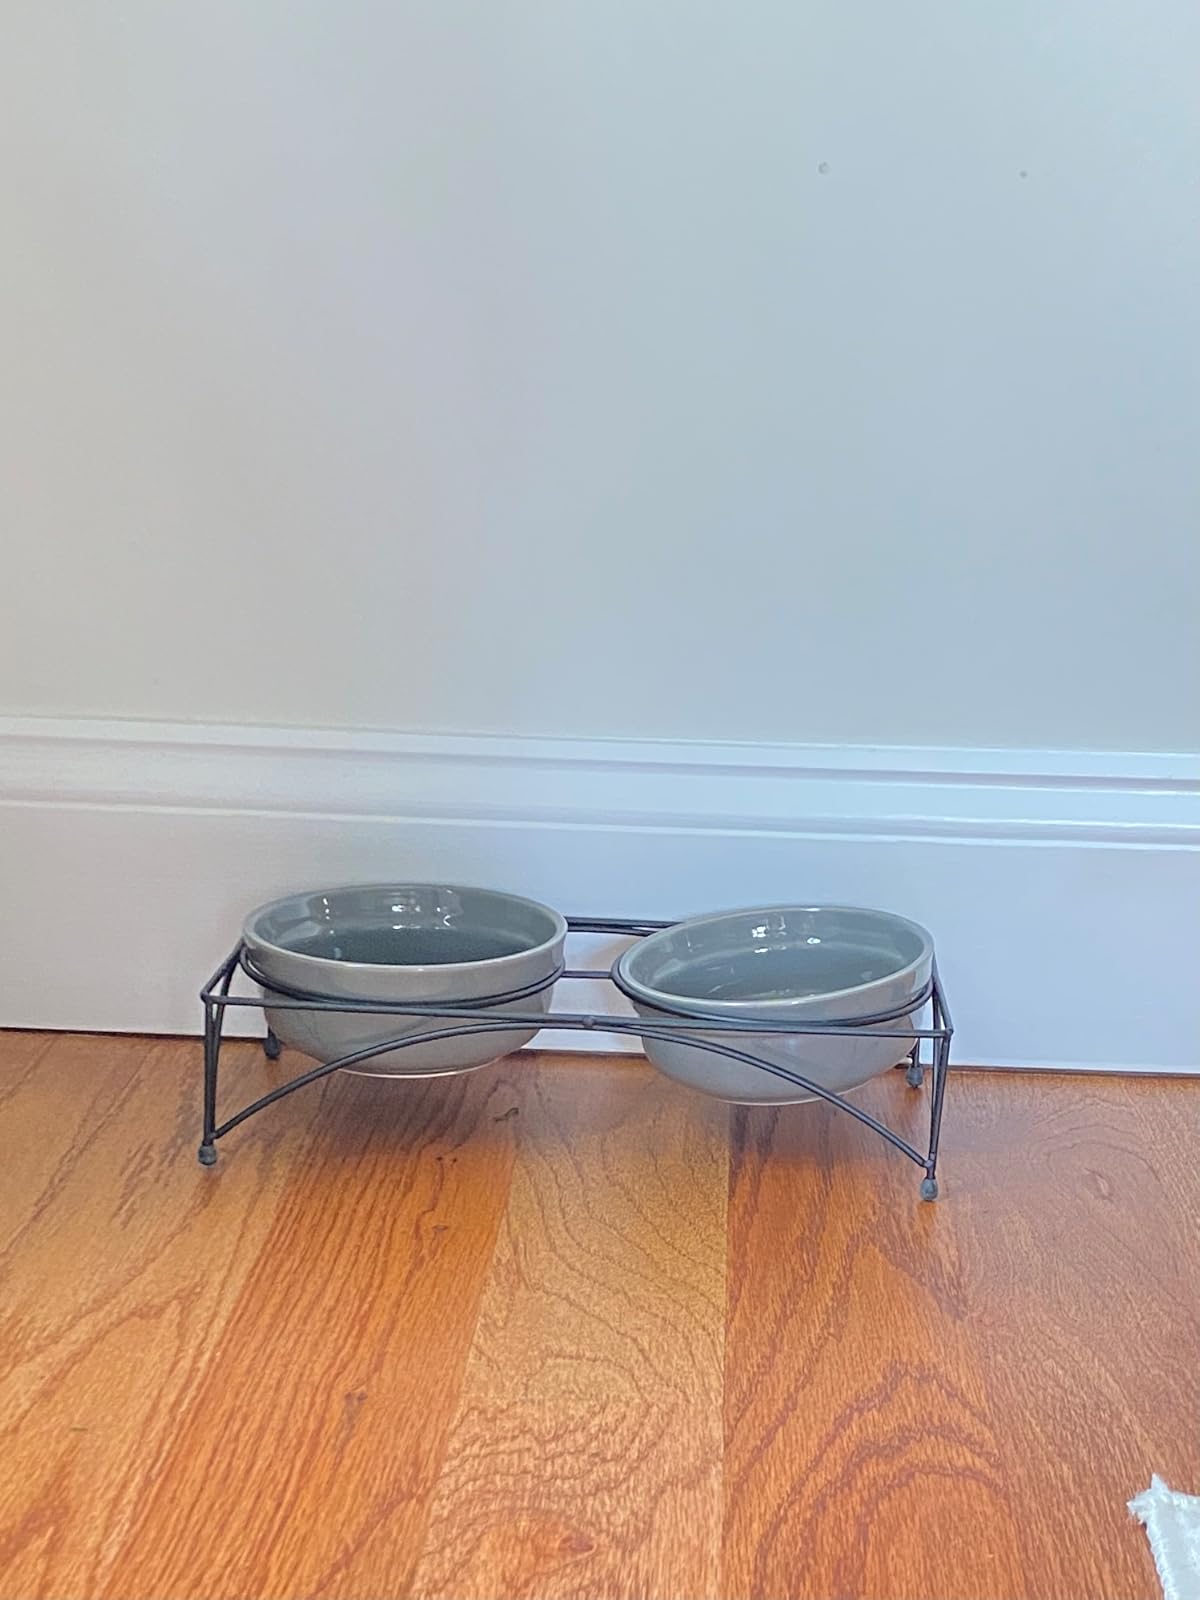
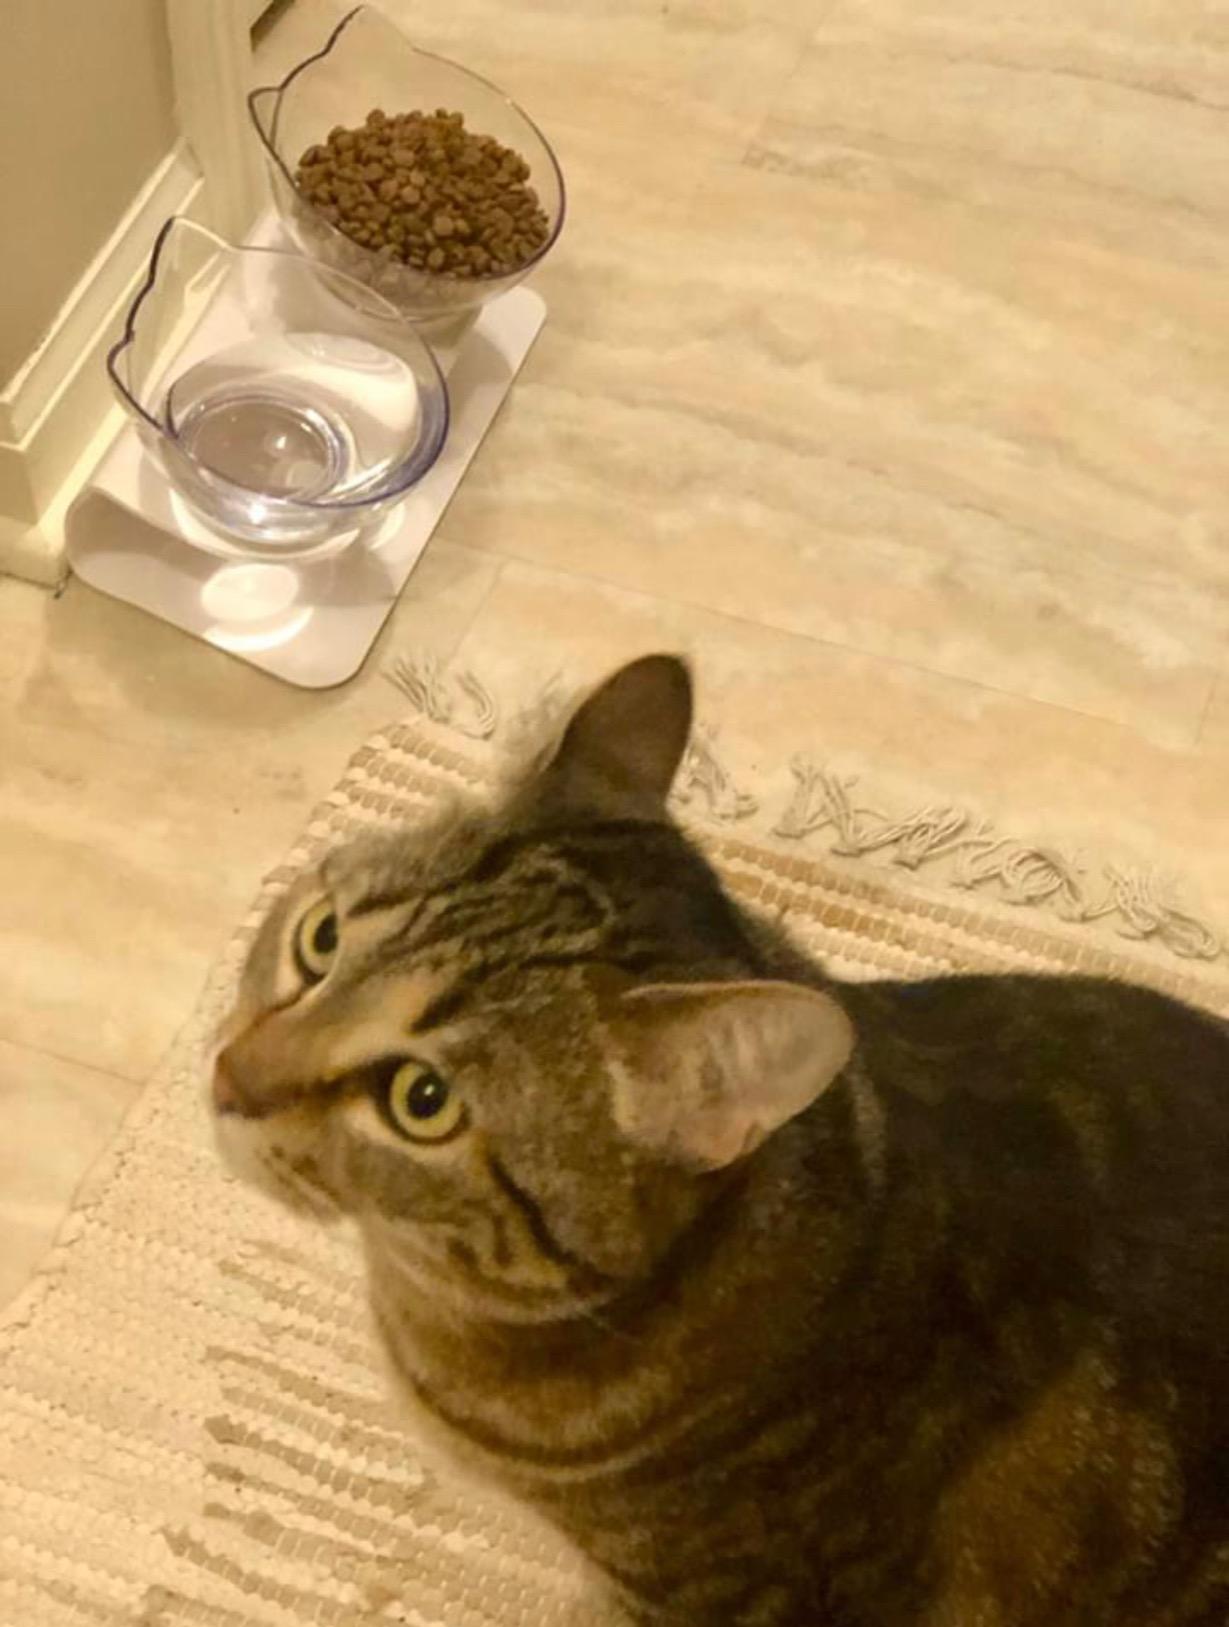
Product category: items_bowl
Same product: no